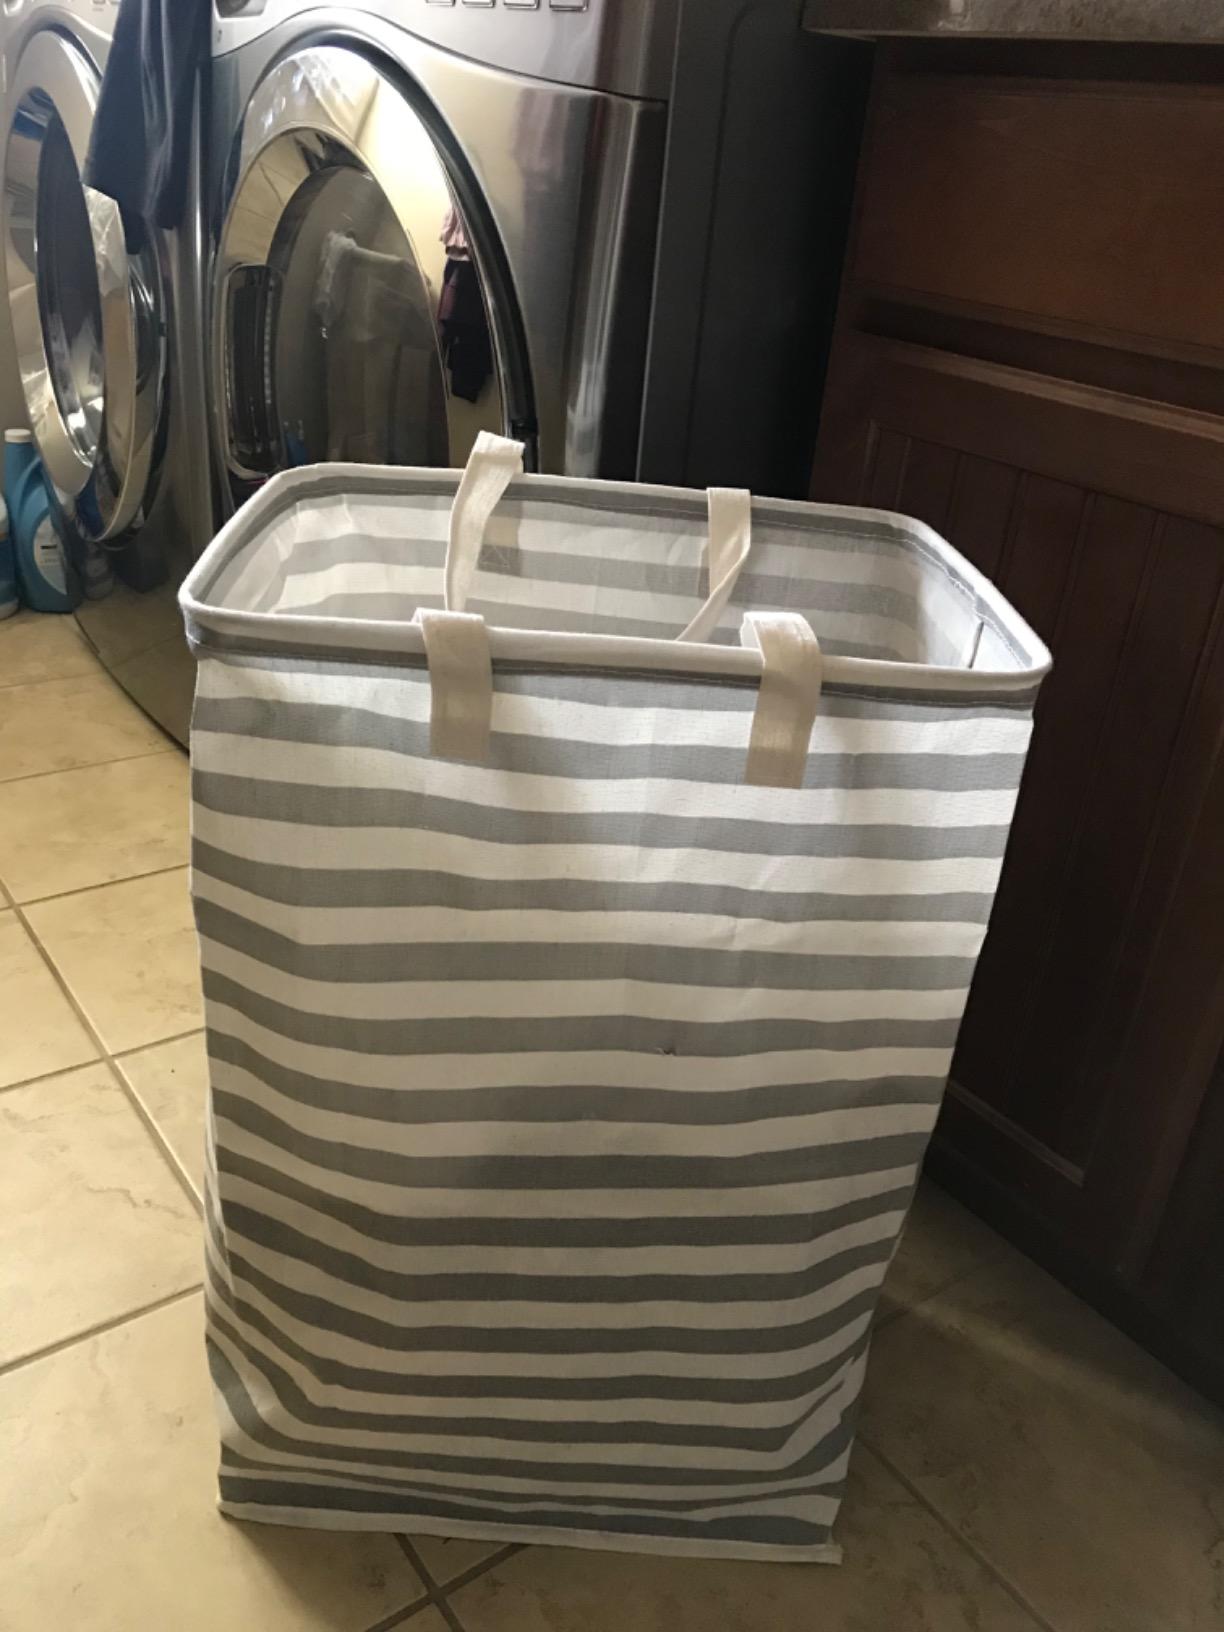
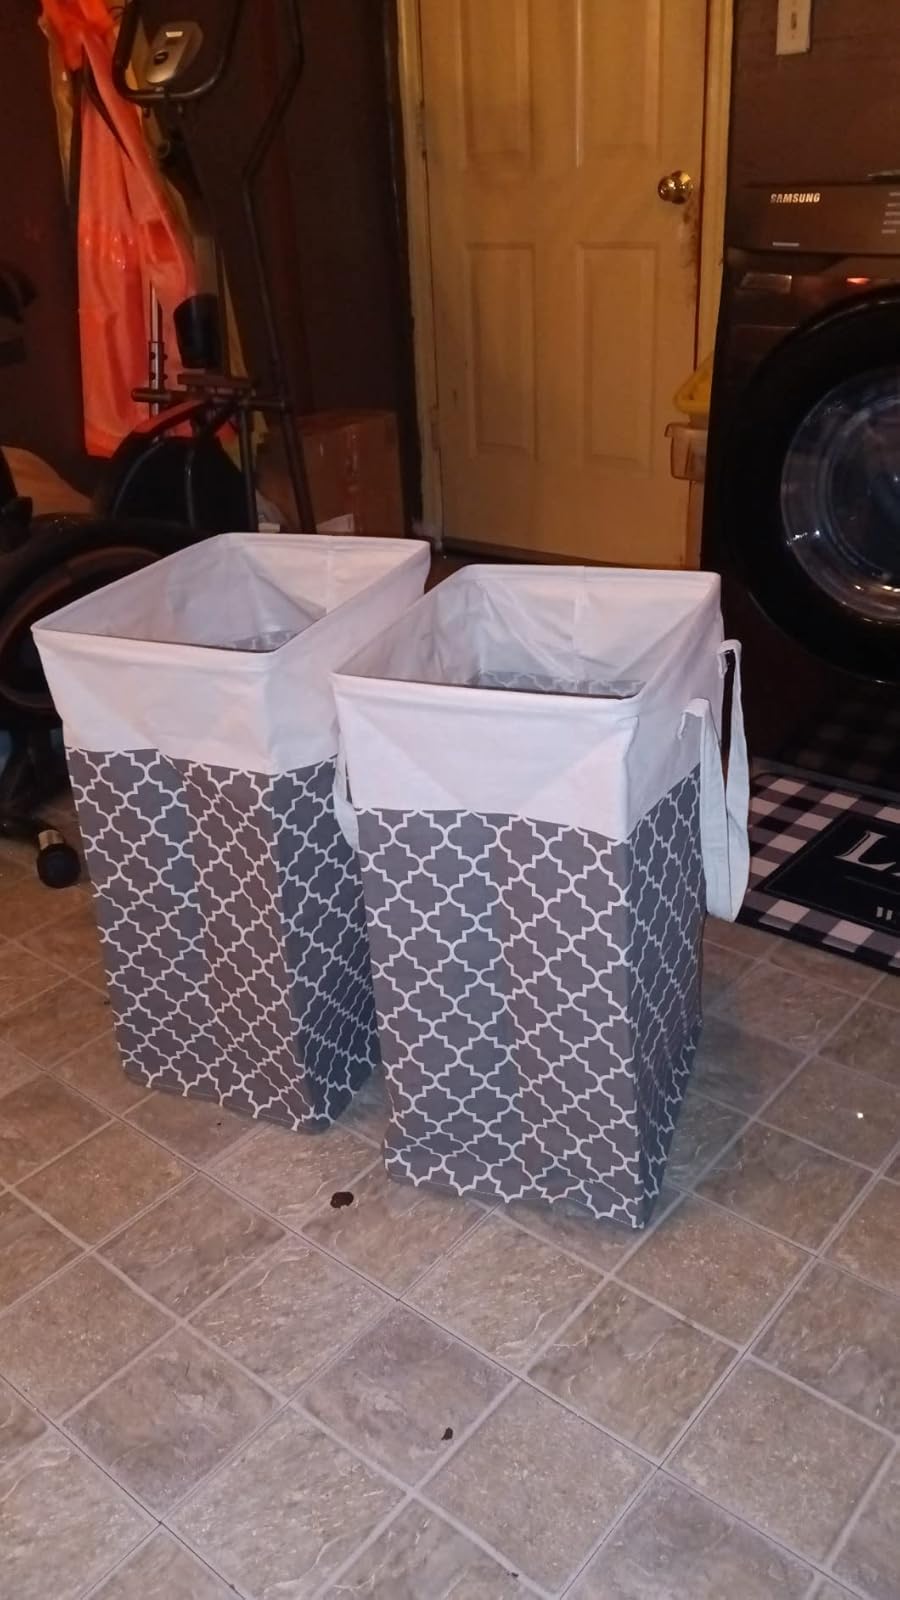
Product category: items_hamper
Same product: no